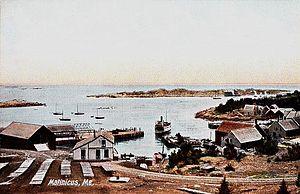
Matinicus Isle est une île située dans la baie de Penobscot tributaire du golfe du Maine, rattachée au comté de Knox dans l'État du Maine, aux États-Unis. Elle distante d'une vingtaine de kilomètres au large du continent. C'est l'île principale d'un archipel éponyme d'une dizaine d'îles et de nombreux îlots, dont la superficie totale est de 26 km².